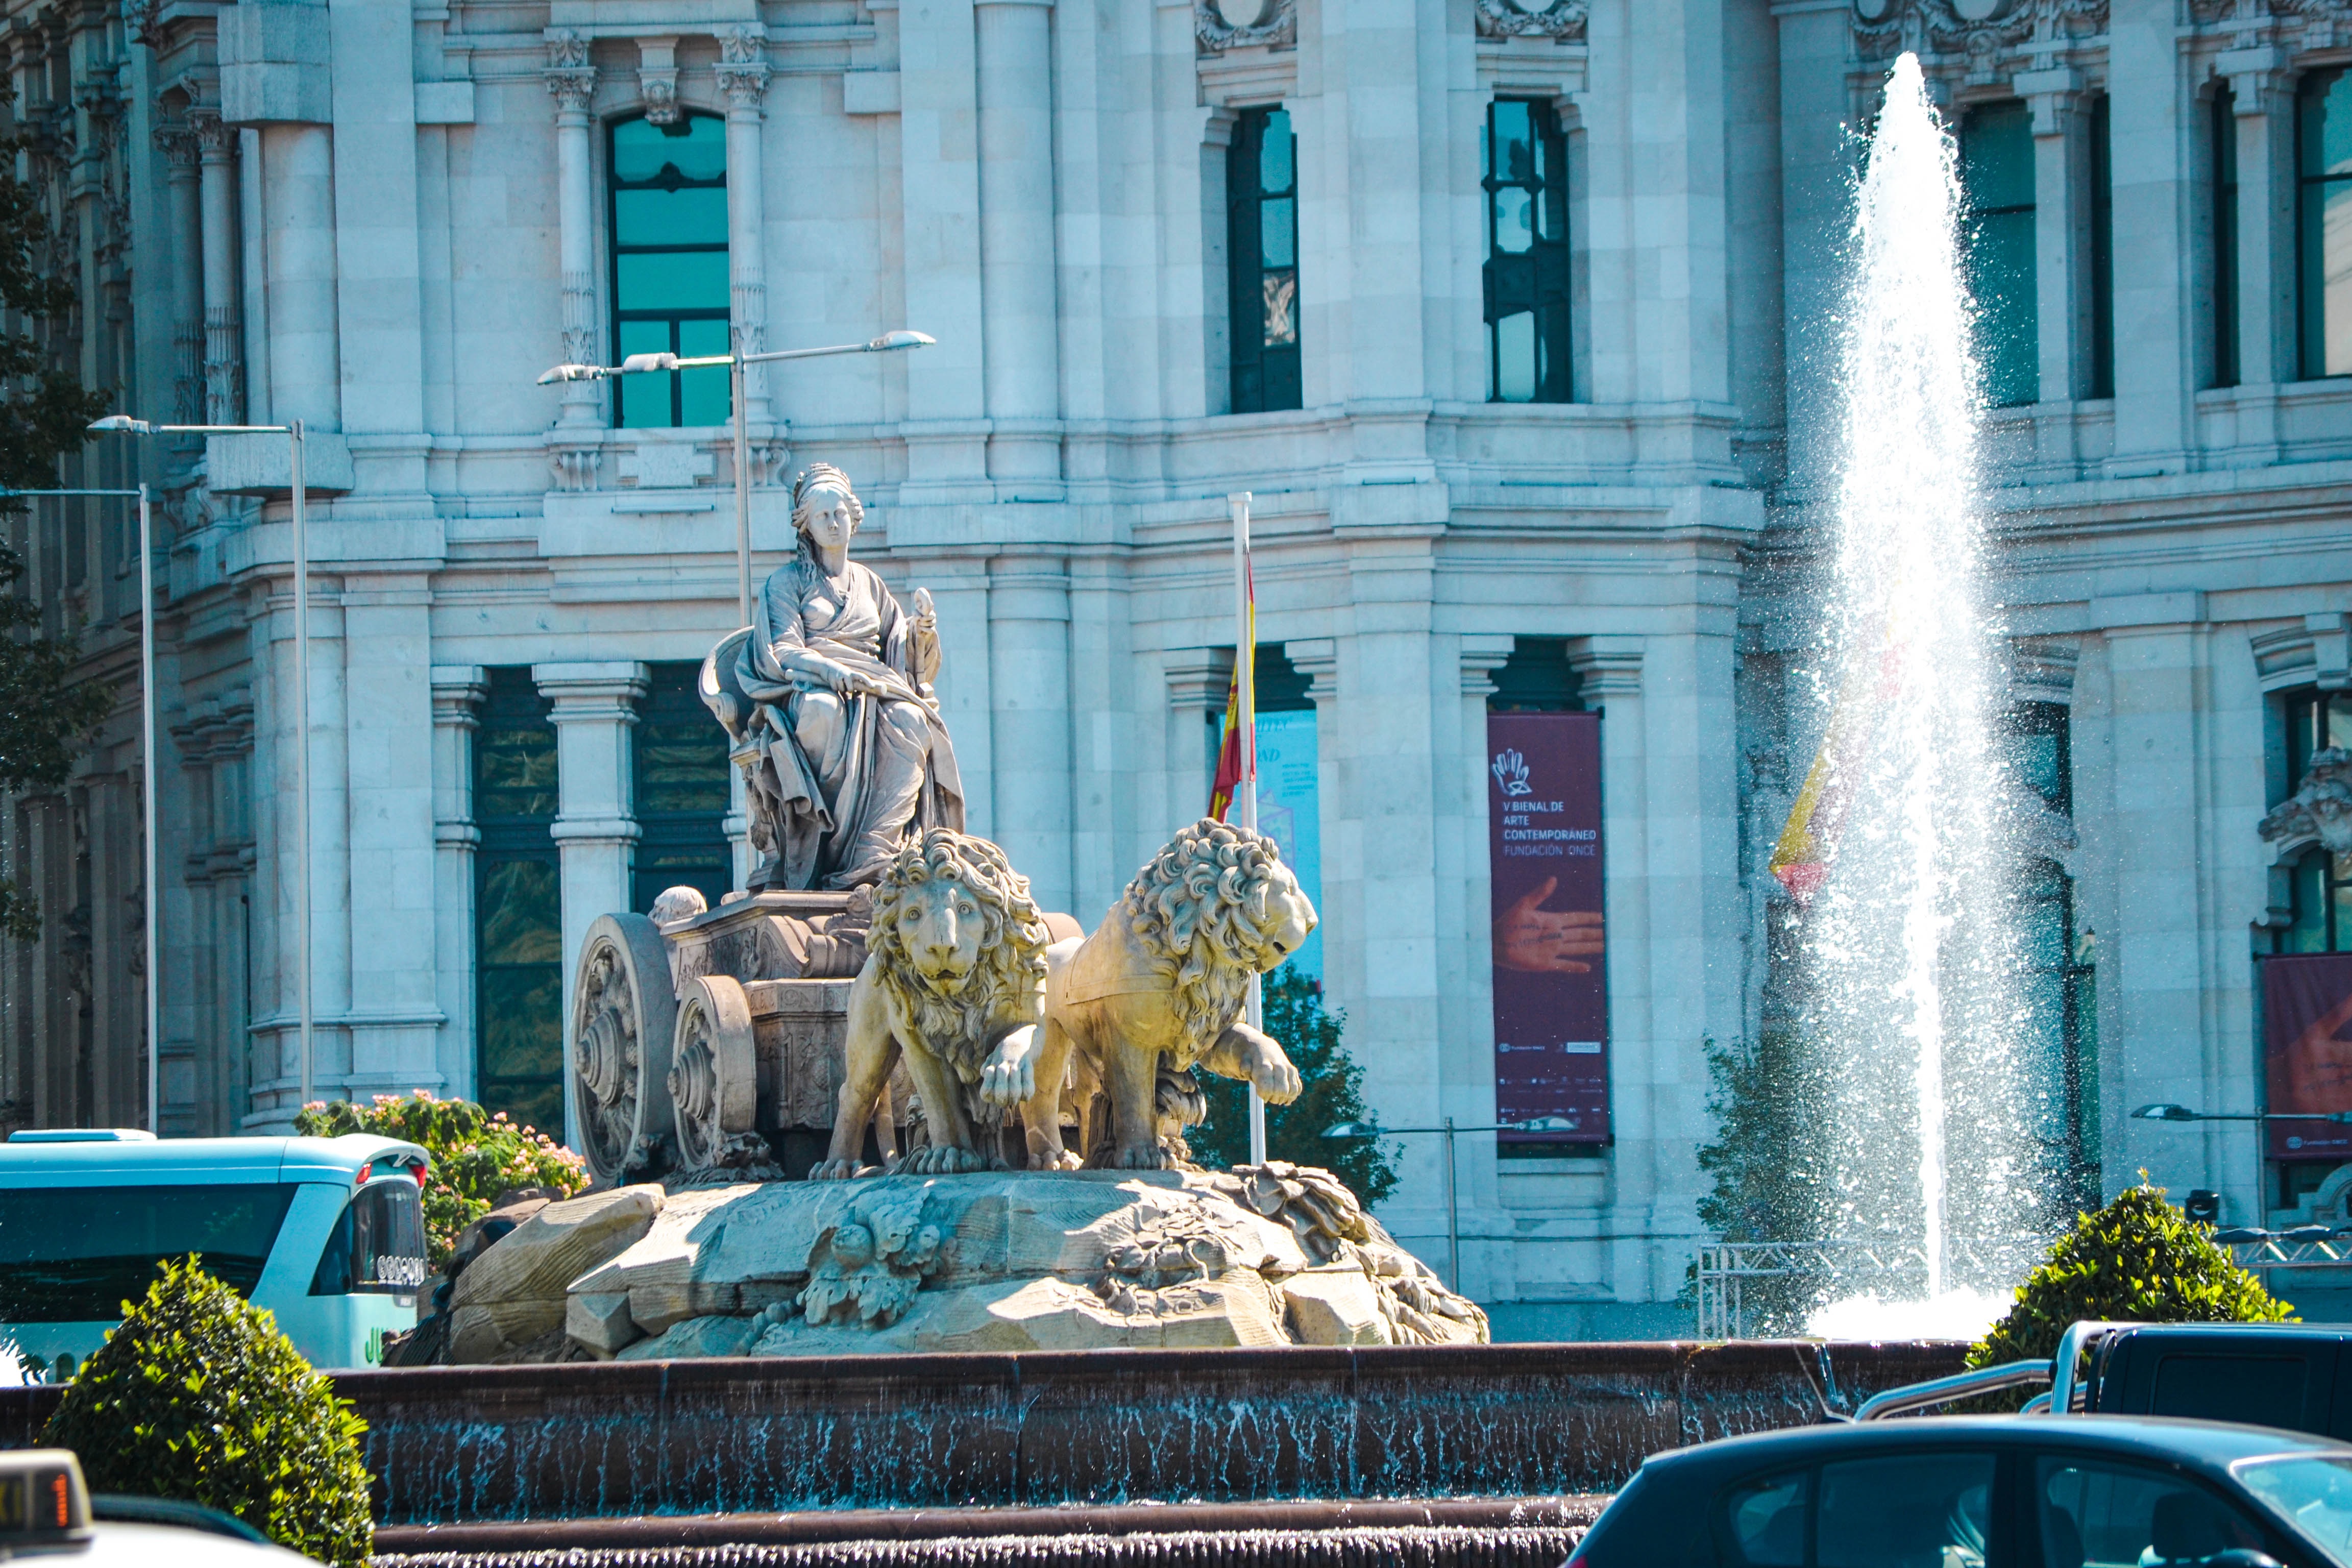
architecture, city, monument, downtown, statue, landmark, facade, fountain, water feature, metropolis, urban area, human settlement